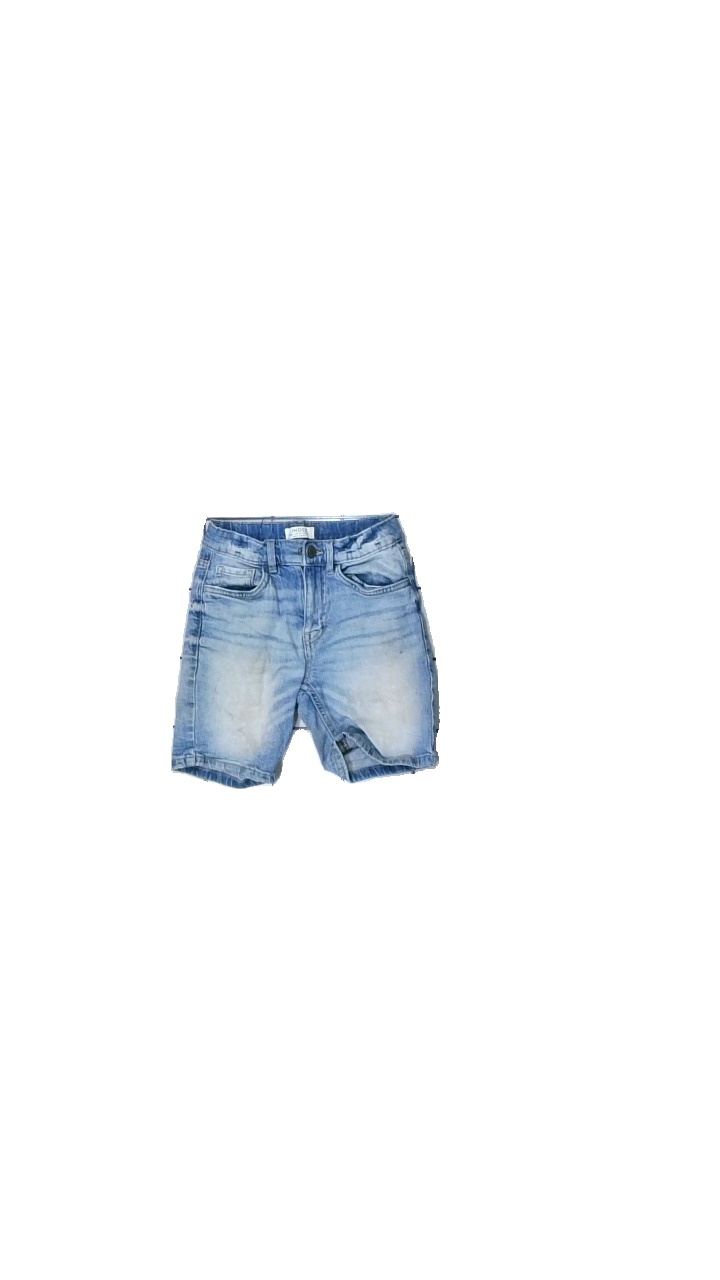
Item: Blazer (Ladies)
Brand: Missing
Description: blue jean shorts
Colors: Blue
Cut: Regular
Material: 100% Cotton
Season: All
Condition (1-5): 3
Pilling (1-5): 5
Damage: stained
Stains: Minor
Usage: Recycle
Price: <50